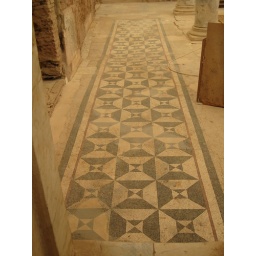
Mosaic floor in Slope house - 1st - 7th century AD